Kontakion

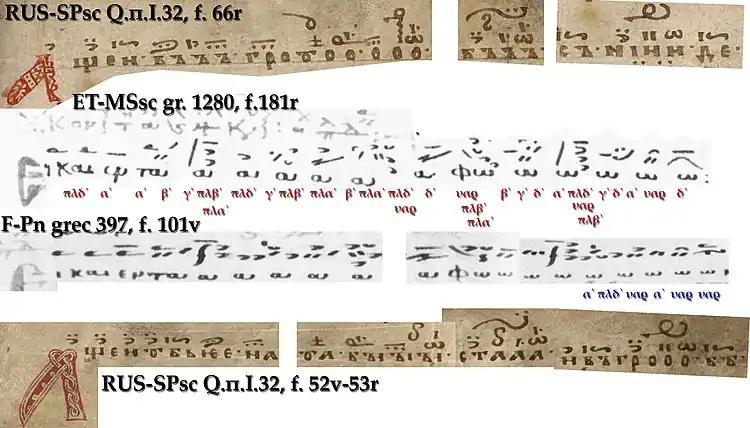
Easter kondak (Easter kontakion ) in and its kontakion-prosomoion (24 July Boris and Gleb) (RUS-SPsc Ms. Q.п.I.32, ET-MSsc Ms. Sin. Gr. 1280, F-Pn fonds grec Ms. 397)

Another example composed in the same echos is the Akathist hymn, originally provided for the feast of Annunciation (nine months before Nativity).